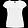
Label: T - shirt / top